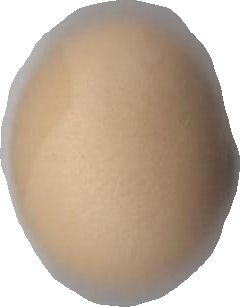
Variety: Grobogan